Andrea Petkovic

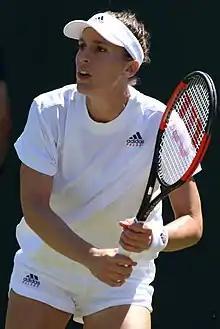
Petkovic at the 2018 Wimbledon Championships

At the Australian Open, Petkovic defeated Petra Kvitová in the first round in a match lasting almost three hours. In the second round, she lost to Lauren Davis without winning a single game during the second and third set.